List of mayors of Yazoo City, Mississippi

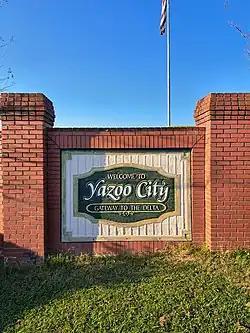
Welcome sign

The mayor of Yazoo City, Mississippi is elected every four years by the population at large. Being the chief executive officer of the city, the mayor is responsible for administering and leading the day-to-day operations of city government. The current mayor of the city is David "Mel" Starling, who was elected in 2022.